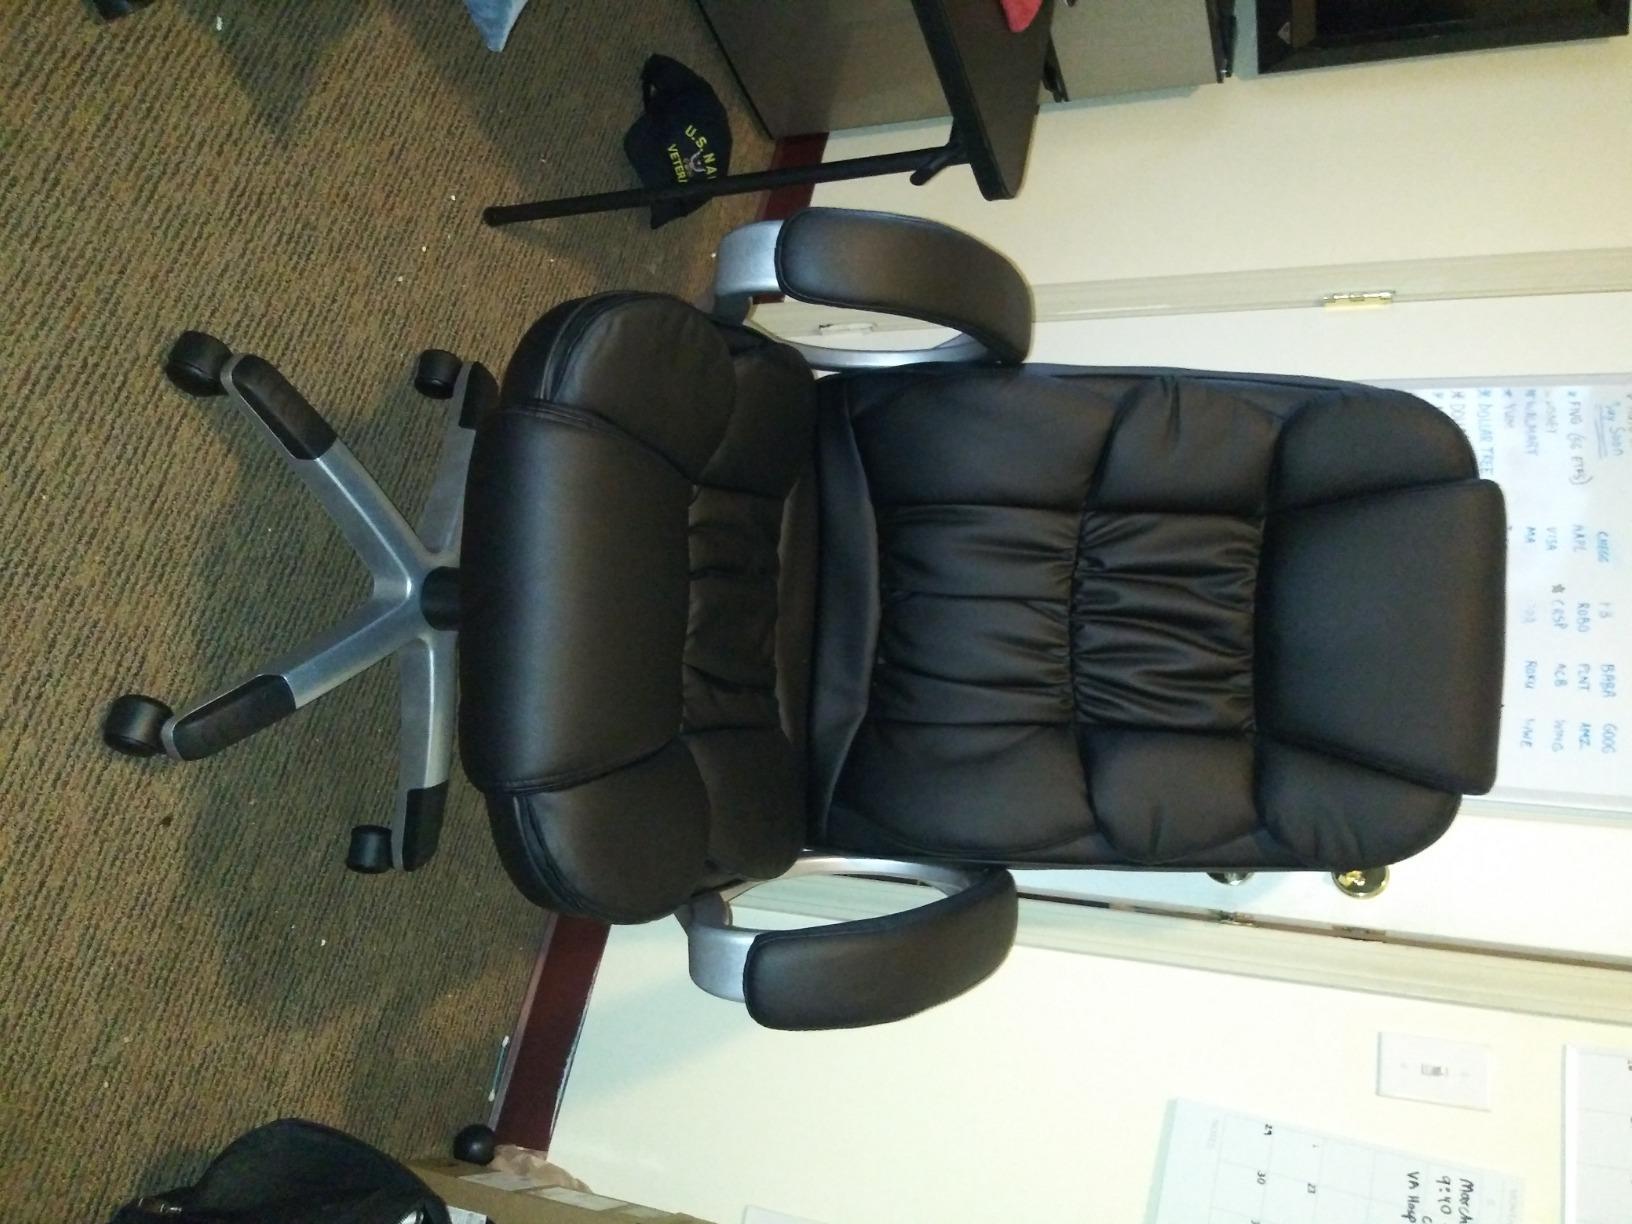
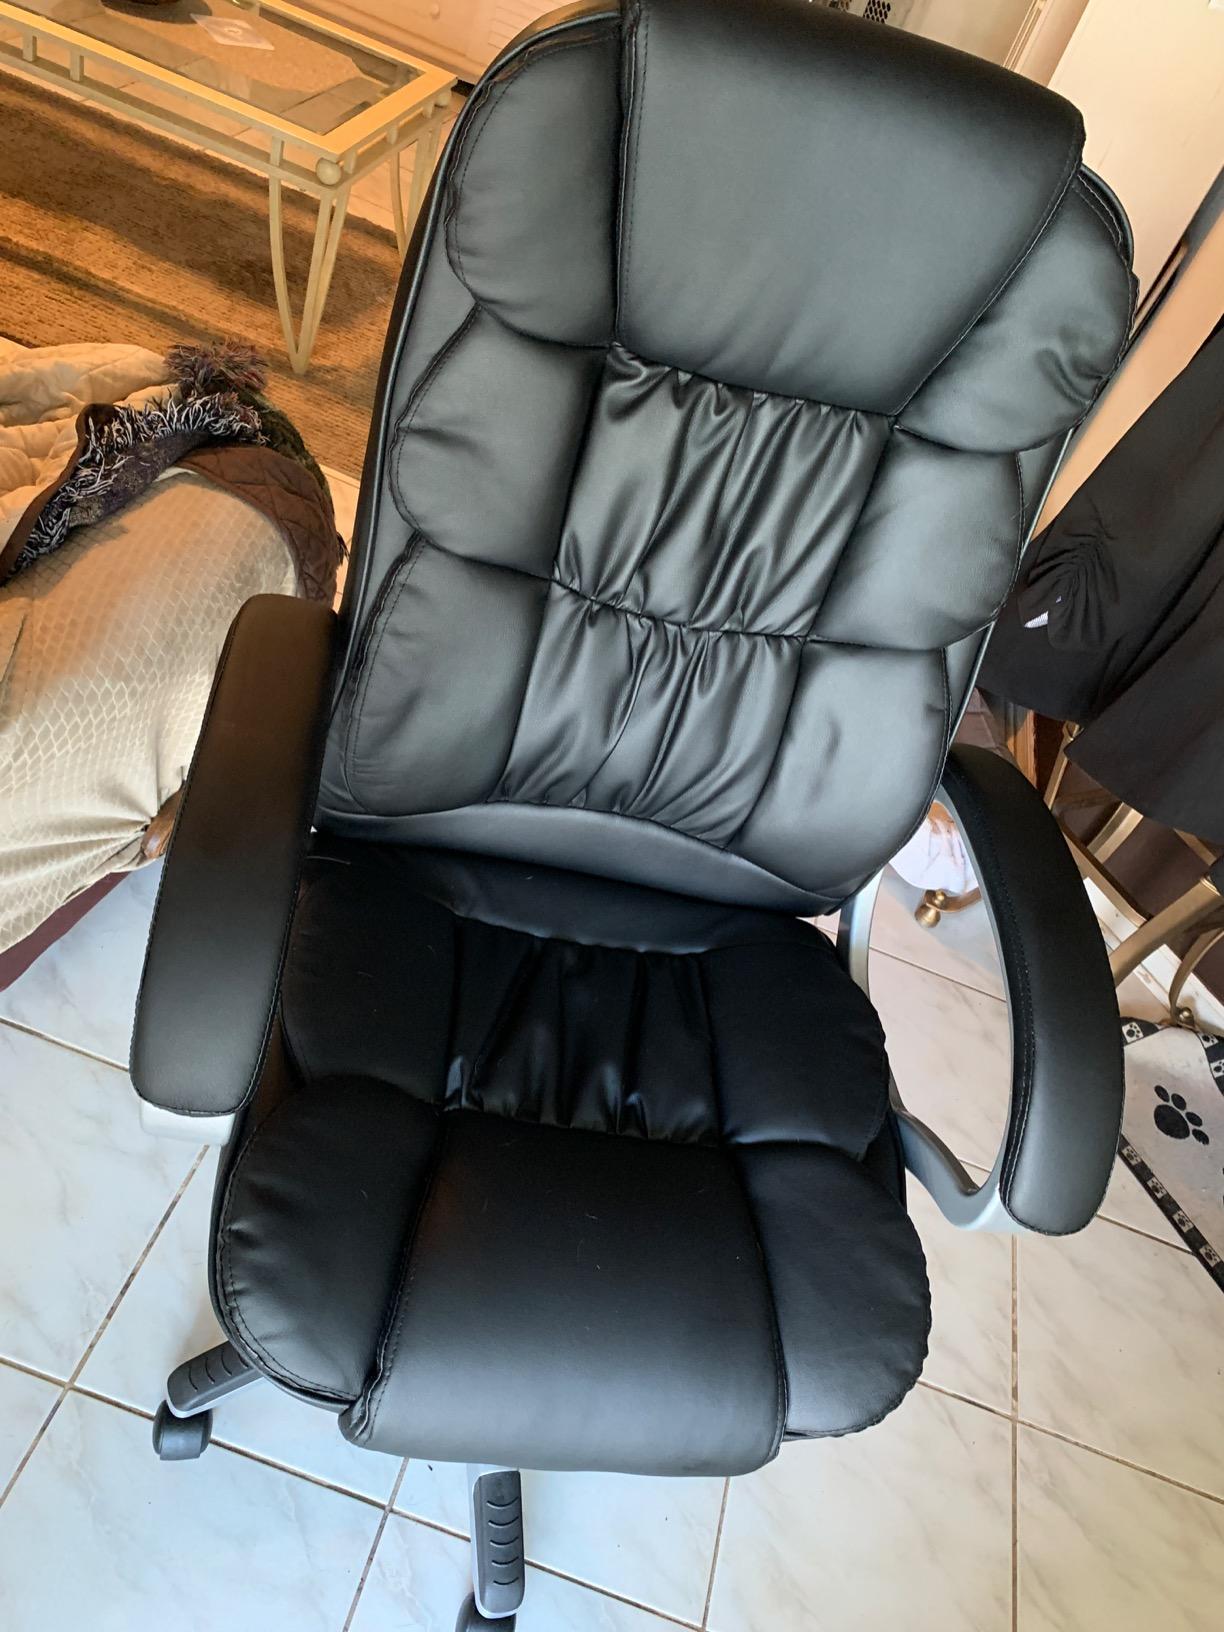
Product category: items_chair
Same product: yes